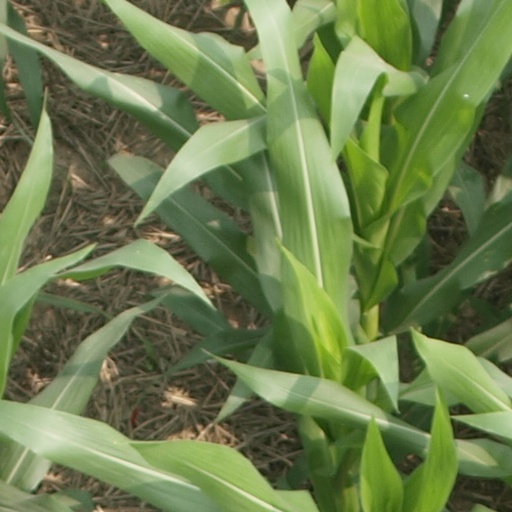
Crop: maize; corn